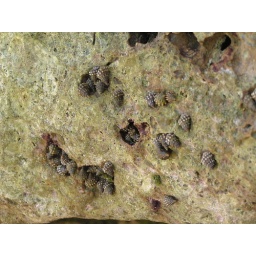
Unusual rock at the beach - it had shells embedded in it